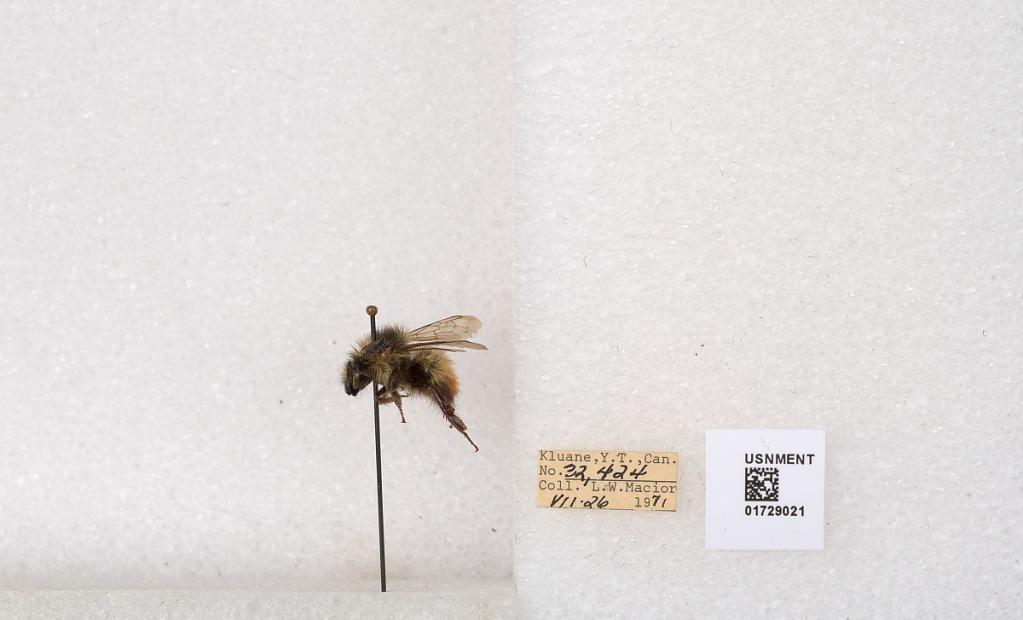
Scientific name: Bombus flavifrons Cresson
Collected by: L. Macior
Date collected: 1971-7-26
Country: Canada
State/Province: Yukon Territory
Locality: Kluane National Park and Reserve
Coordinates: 60.7493, -139.504